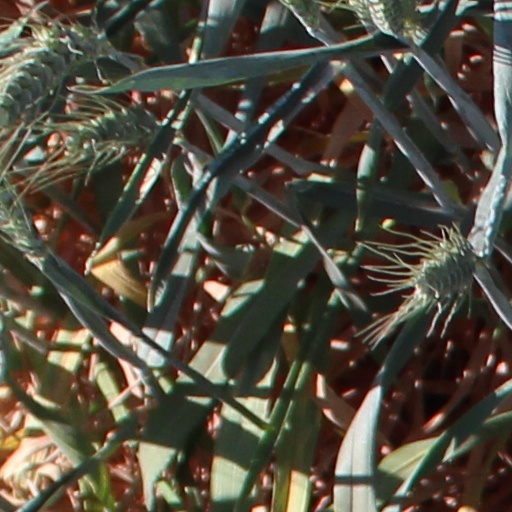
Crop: wheat